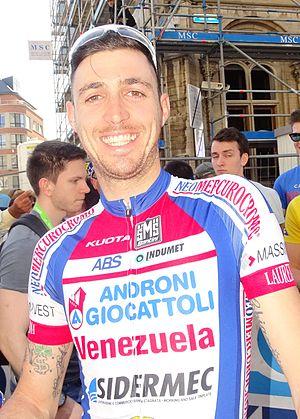
Reportage réalisé le mercredi 15 avril à l'occasion du départ de la Flèche brabançonne 2015 à Louvain, Belgique.
Fabio Taborre est un coureur cycliste italien.
La saison 2015 de l'équipe cycliste Androni Giocattoli-Sidermec est la vingtième de cette équipe. L'équipe s'appelle Androni Giocattoli du 1ᵉʳ janvier au 2 avril inclus.